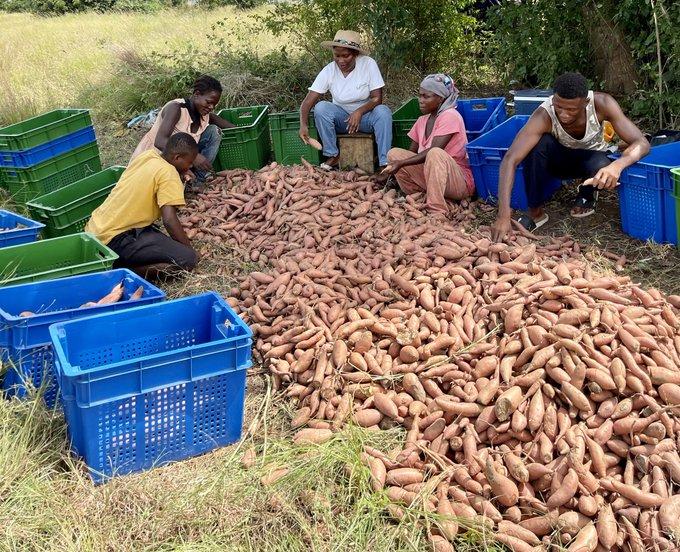
Wakulima mbalimbali wakiwa wamekusanyika kwa bidii katika eneo la wazi ambapo wengi wao wakiwa wamekaa wakiendelea kushughulikia rundo kubwa ya viazi vitamu wakitumia makashi ya plastiki ya rangi ya blue na kijani, kwa ajili ya kuchambua kupanga na kuhifadhi viazi hilo ili viweze kukiuka sokoni kwa ajili ya kuuzwa.